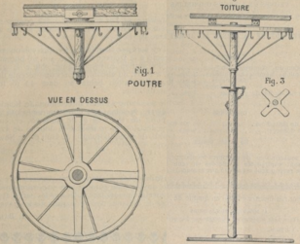
Dispositif pour accrocher les vélos dans les fourgons installé en 1899
L'histoire du transport des vélos en train en France est celle du remplacement d'un service universel en bagage enregistré, très utilisé et très commode jusqu'à sa dégradation dans les années 1970 et sa suppression en 1998, par le placement direct de la bicyclette par le voyageur avec ou sans réservation.